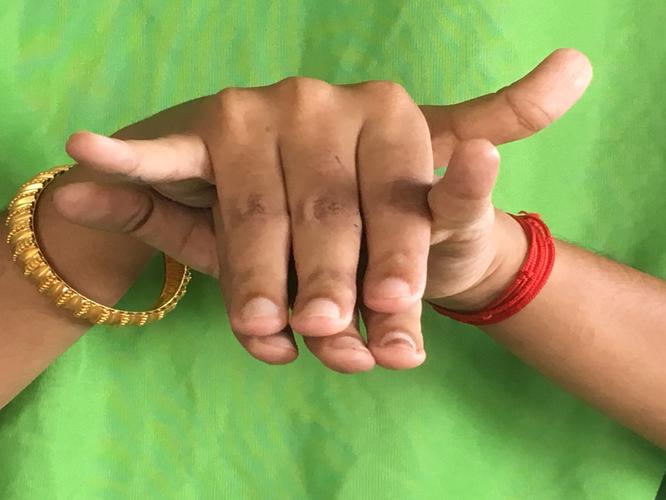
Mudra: Varaha
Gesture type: double_hand